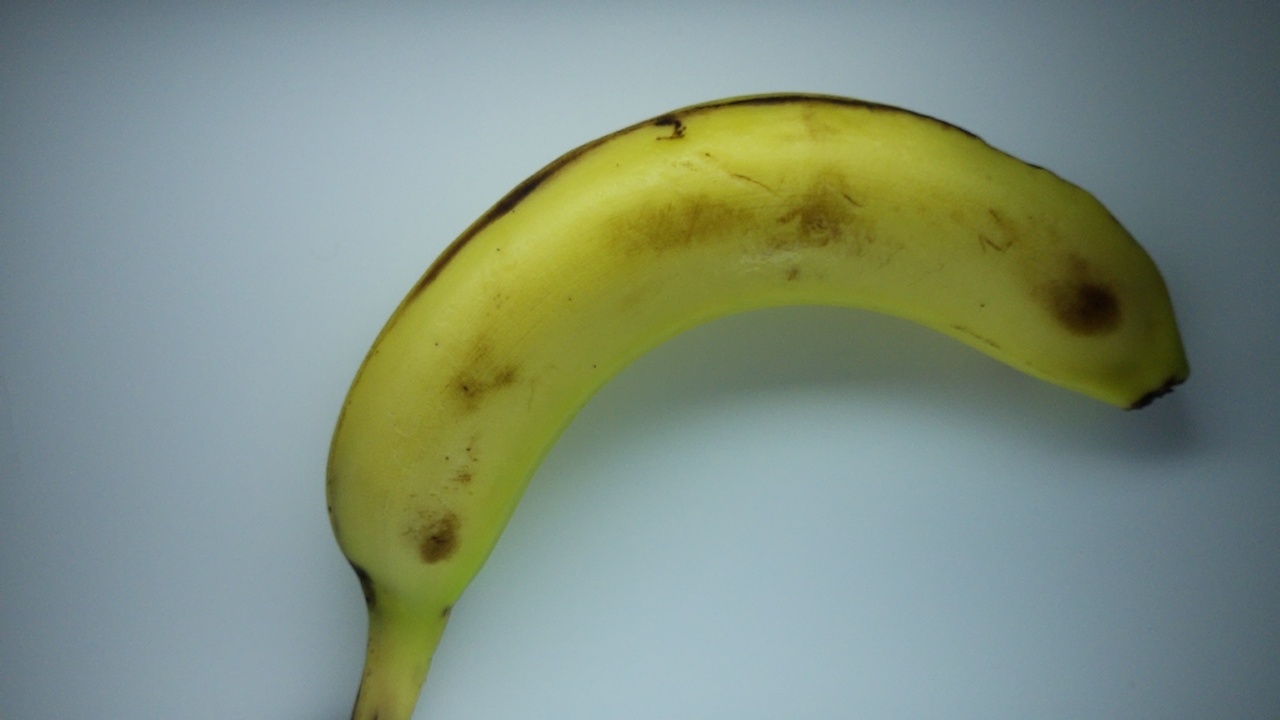
Label: trash